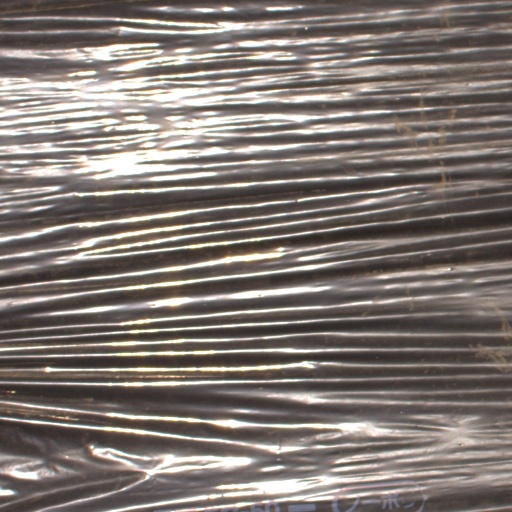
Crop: Jerusalem artichoke